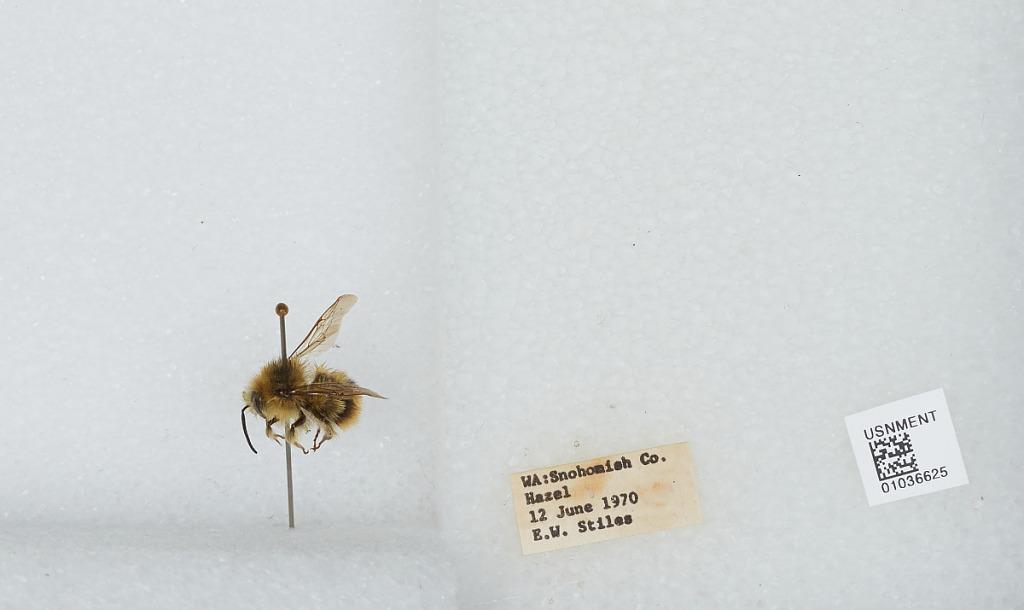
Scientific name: Bombus (Pyrobombus) mixtus Cresson
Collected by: E. Stiles
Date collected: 1970-6-12
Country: United States
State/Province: Washington
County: Snohomish
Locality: Hazel
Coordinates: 48.2772, -121.809